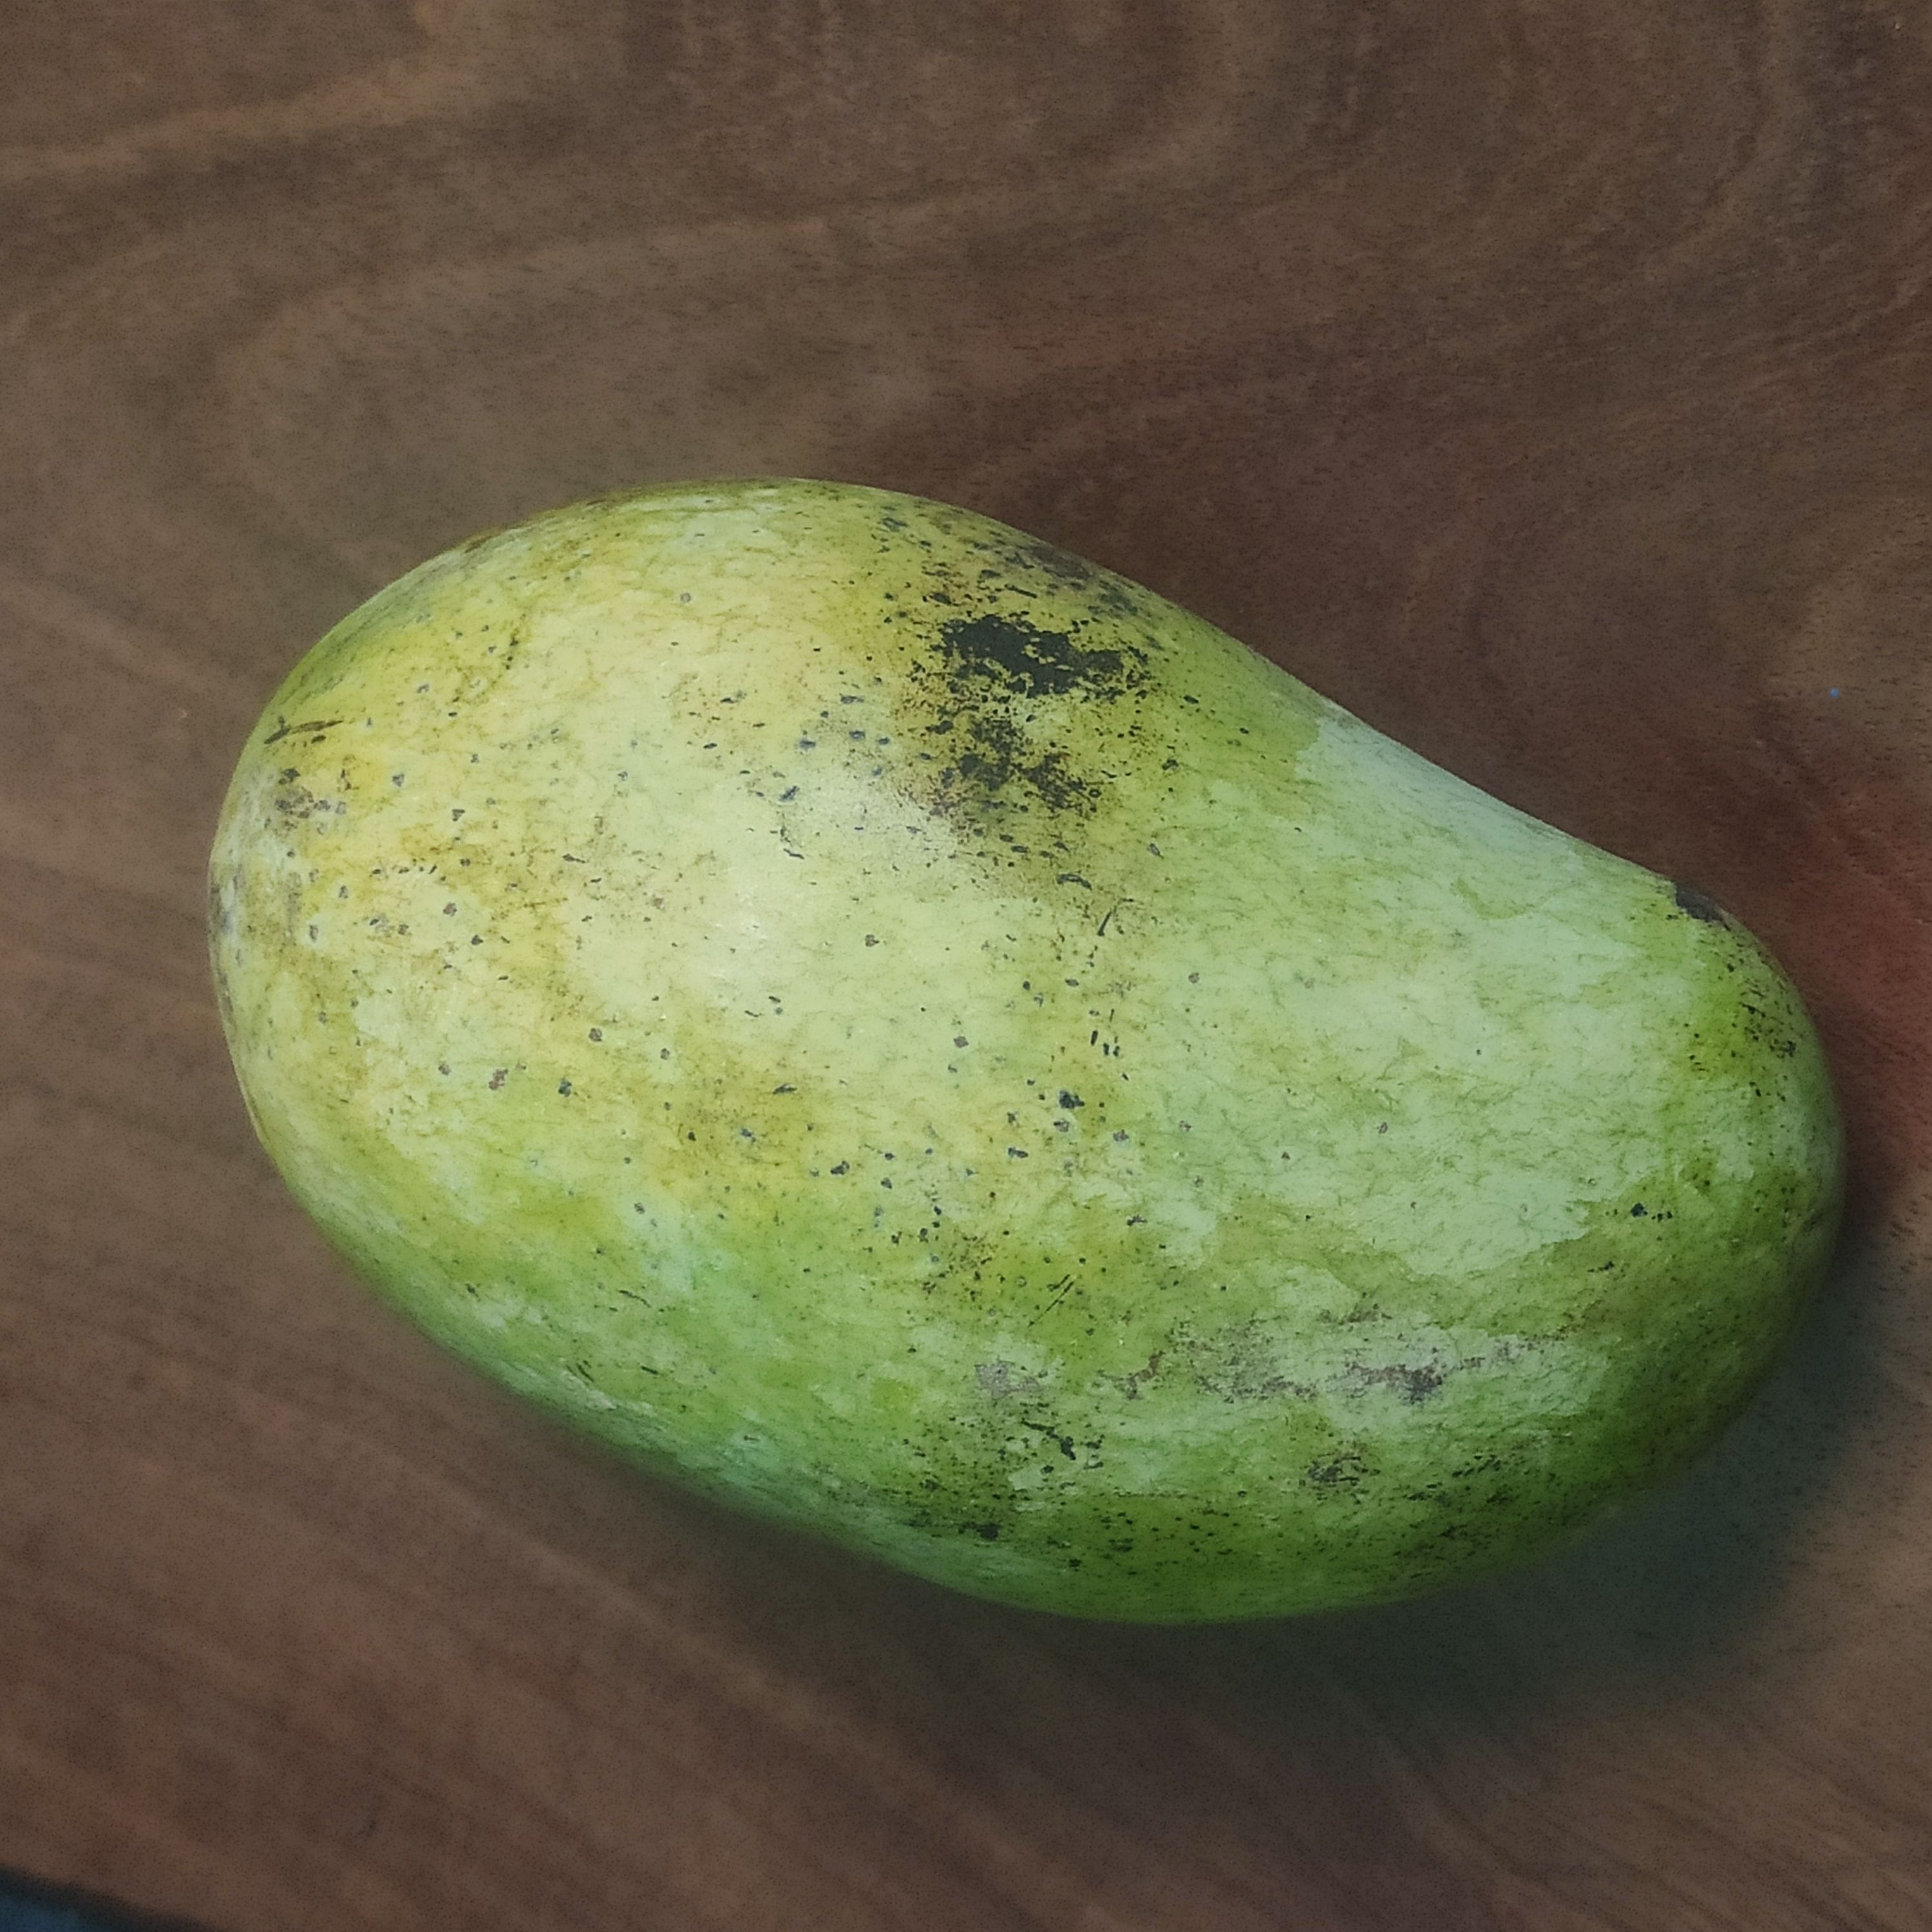
Fruit: mango
Grade: 2nd-grade